Traffic (conservation programme)

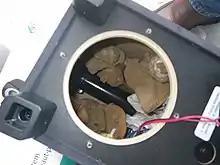
Snakes smuggled in a speaker, the type of animal trafficking TRAFFIC tries to cease

TRAFFIC expanded into what is now referred to the "green stream," an effort to promote sustainable wildlife trade rather than focusing only on unsustainable trade. In 2007, TRAFFIC, the WWF, IUCN, and BfN launched the International Standard for Sustainable Wild Collection of Medicinal and Aromatic Plants (ISSC-MAP) for sustainable wild collection of medicinal and aromatic plants.